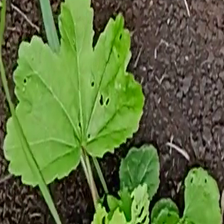
Weed species: Little_Mallow(Malva parviflora)